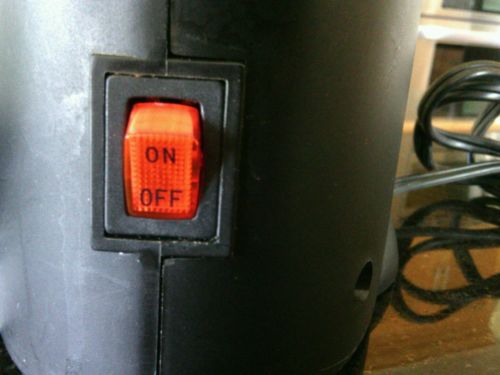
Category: coffee maker